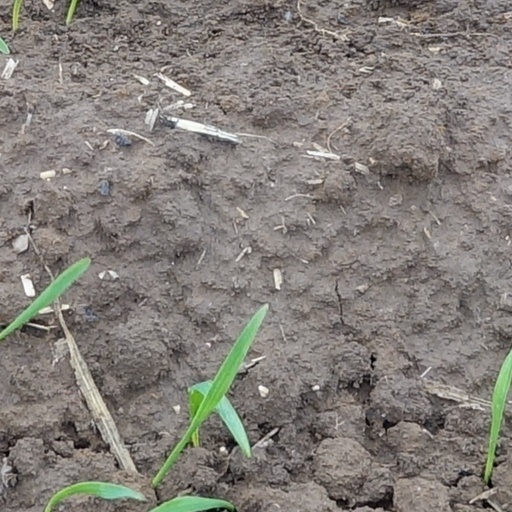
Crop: wheat